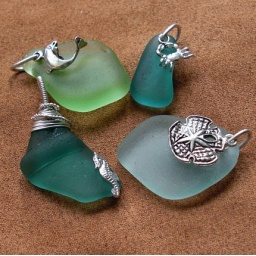
This a series of sea glass pendants featuring different sea life in sterling silver: sea horse, dolphin sand dollar and crab.